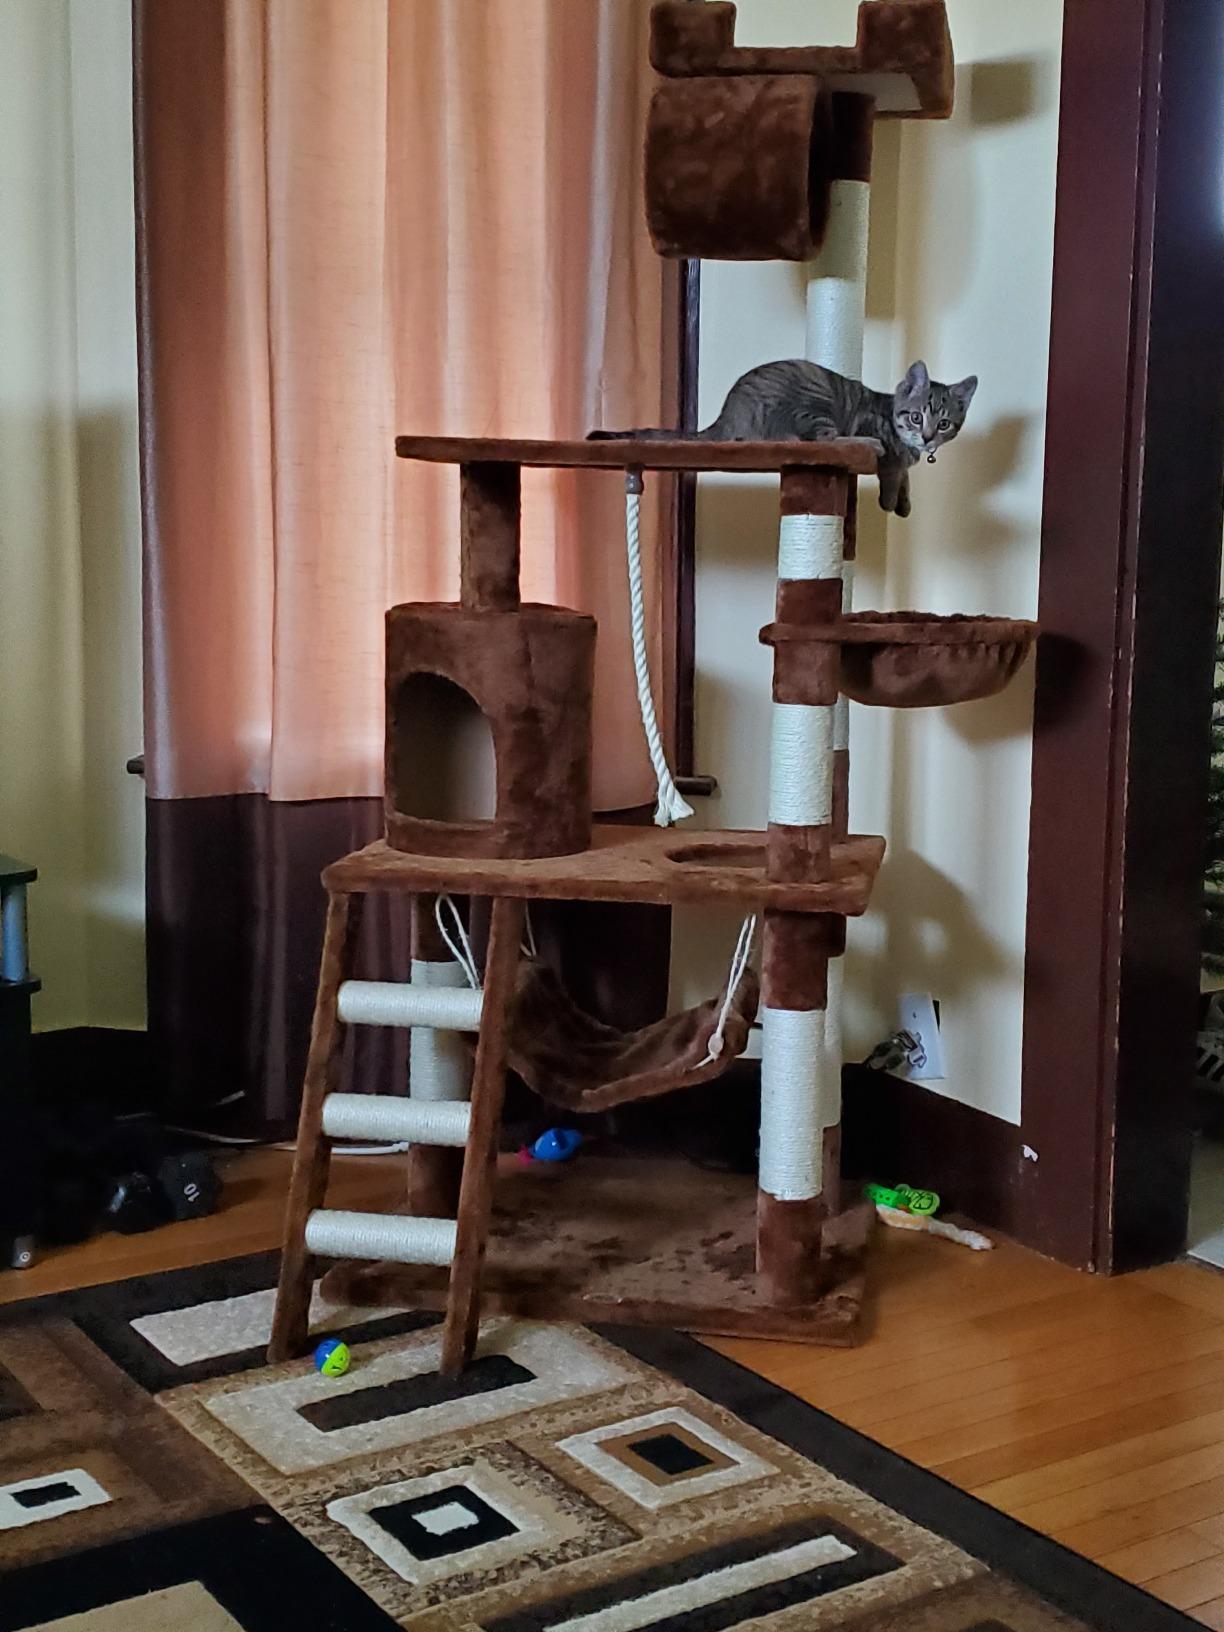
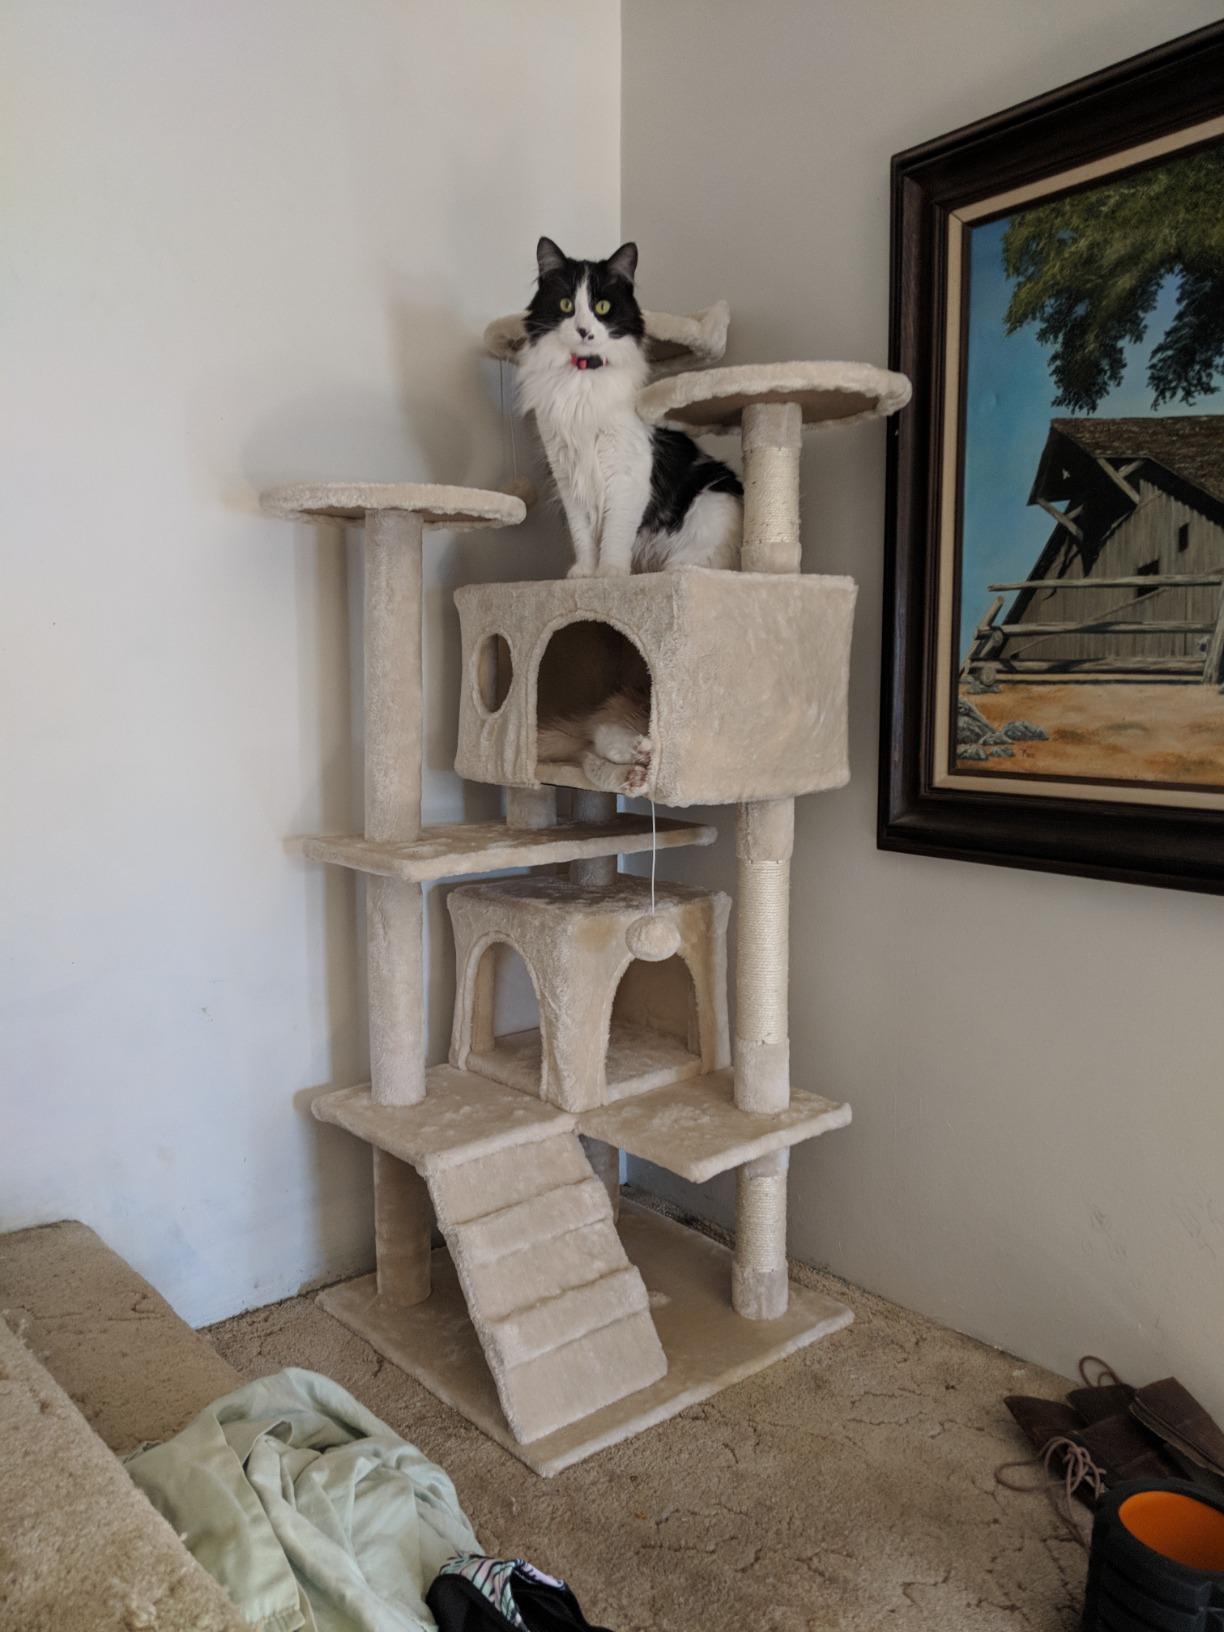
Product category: items_cat tree
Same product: no